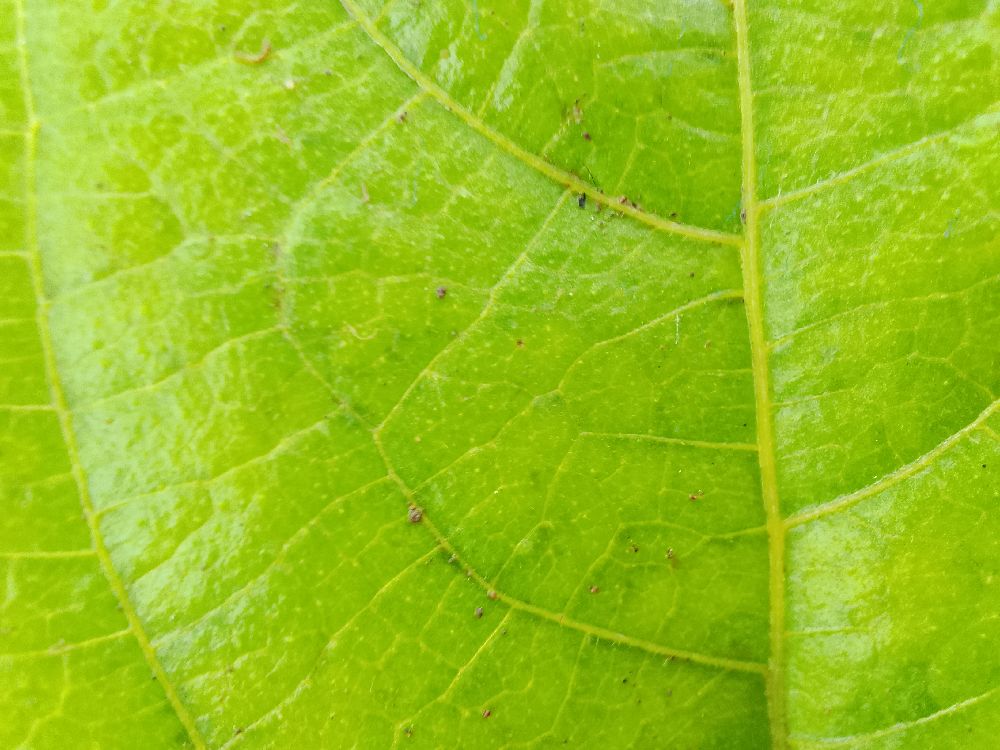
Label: healthy